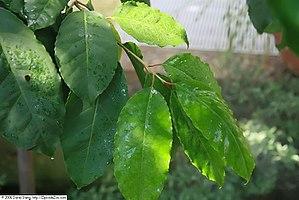
La cosmétopée est le recensement encyclopédique des usages des plantes dans la cosmétique. C'est un recueil des plantes et de leurs usages traditionnels dans le domaine de la beauté. L'étymologie du terme cosmétopée vient du grec « kosmos » et du verbe « poiein ».